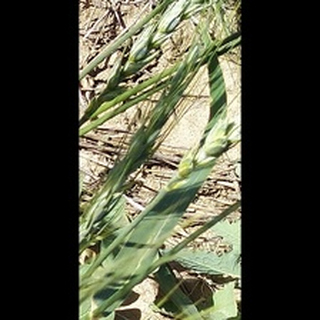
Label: healthy_wheat